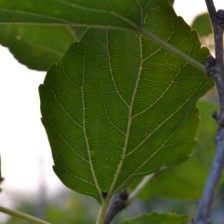
Variety: Kamphaengsaeng42